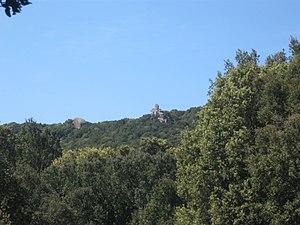
L'Omu di Talza Corsu: L'Omu di Talza
Foce est une commune française située dans la circonscription départementale de la Corse-du-Sud et le territoire de la collectivité de Corse. On la nomme fréquemment Foce-Bilzese. Elle appartient à la microrégion de l'Ortolo, extrémité méridionale de la Rocca.